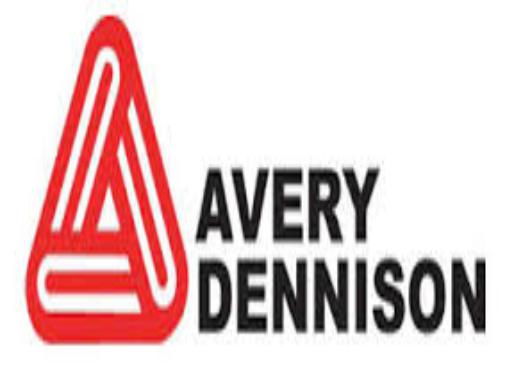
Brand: avery dennison-2
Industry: Others